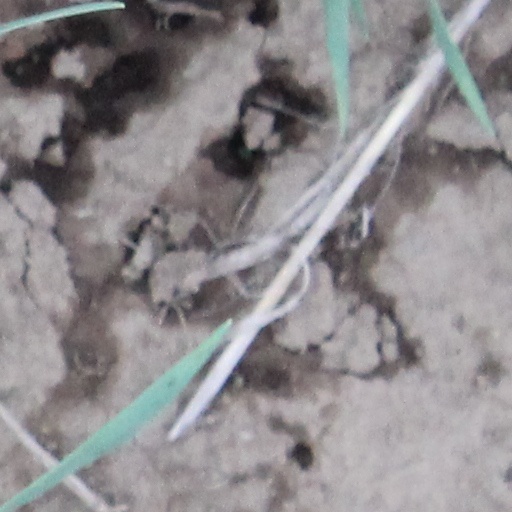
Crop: wheat